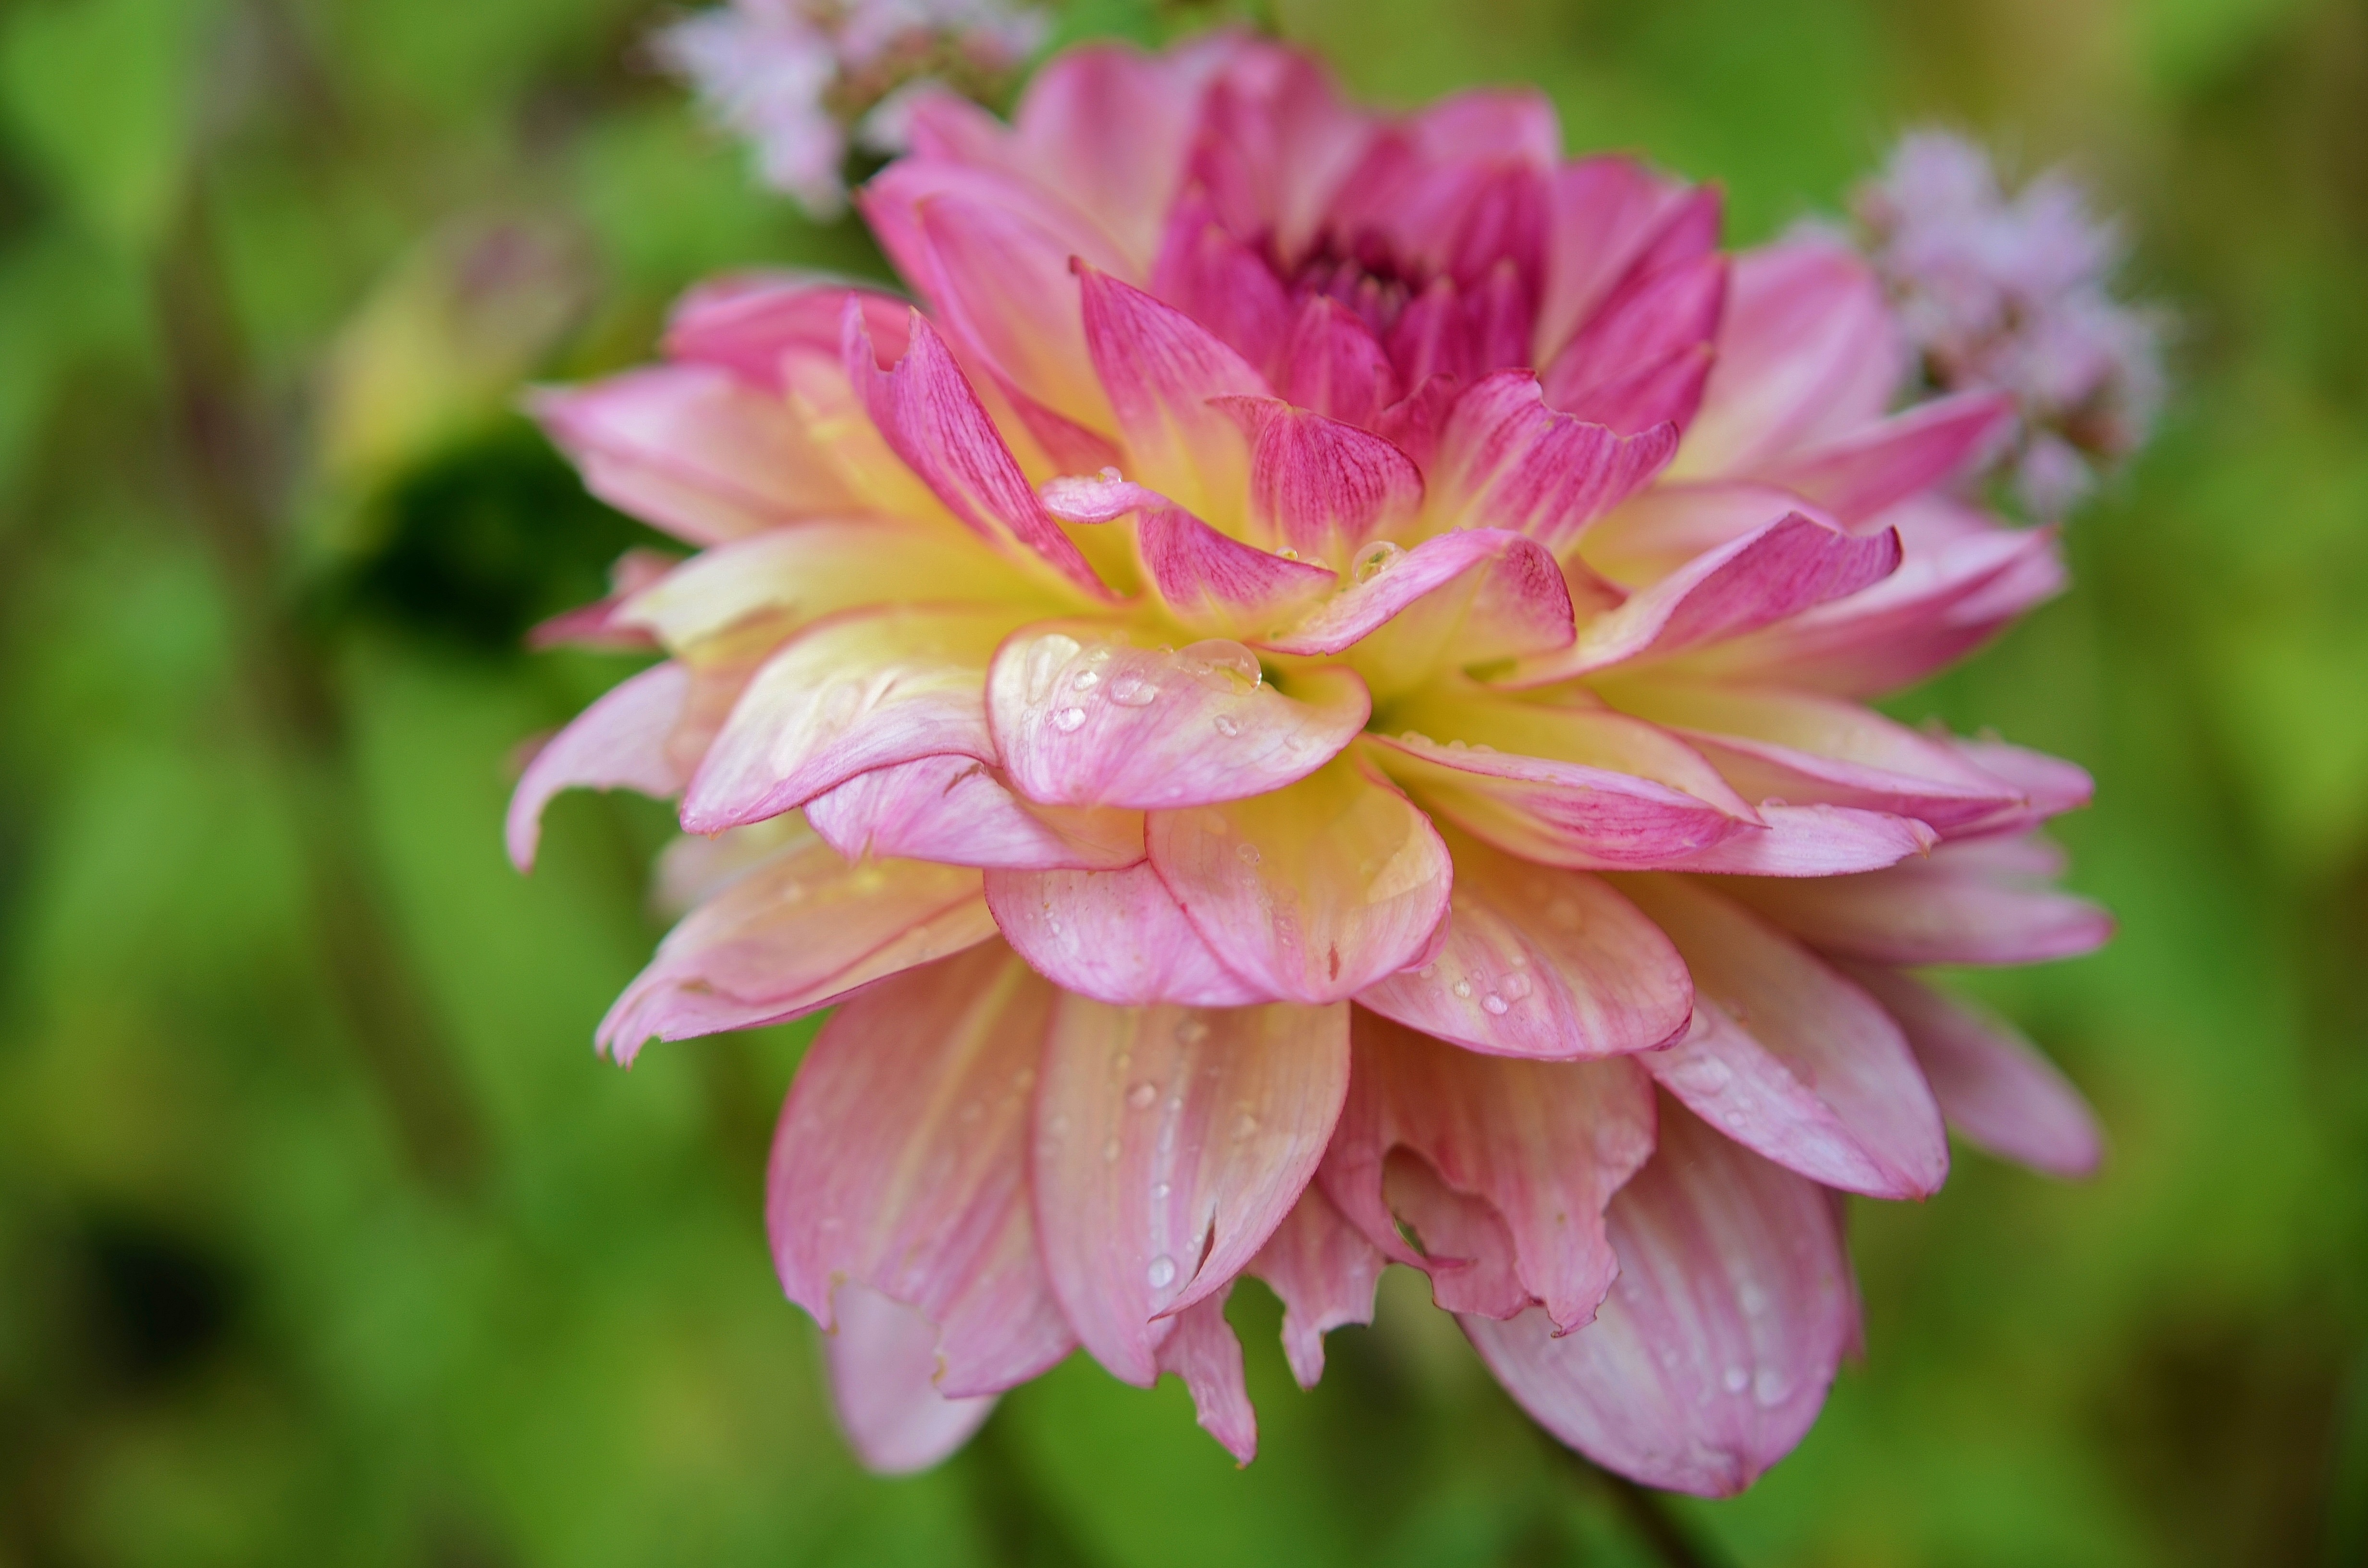
nature, blossom, plant, leaf, flower, petal, bloom, summer, floral, spring, green, macro, natural, botany, garden, flora, wildflower, dahlia, macro photography, flowering plant, daisy family, annual plant, land plant